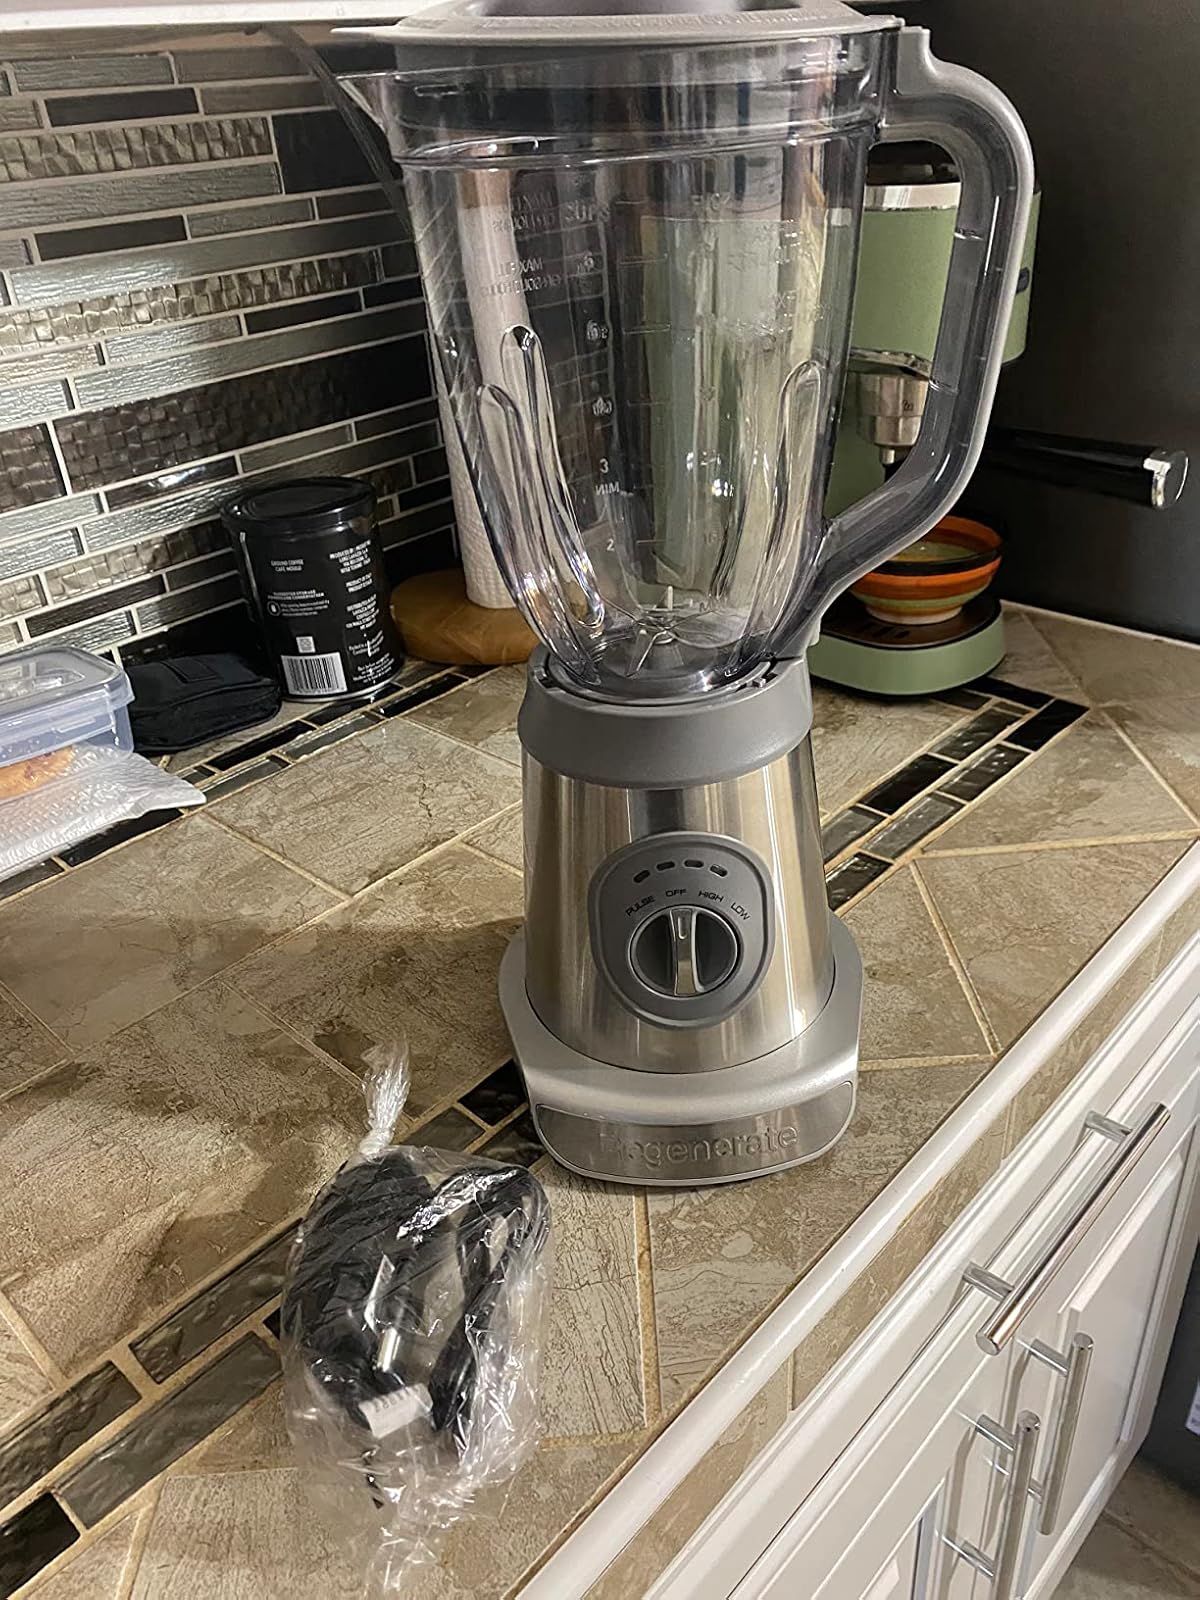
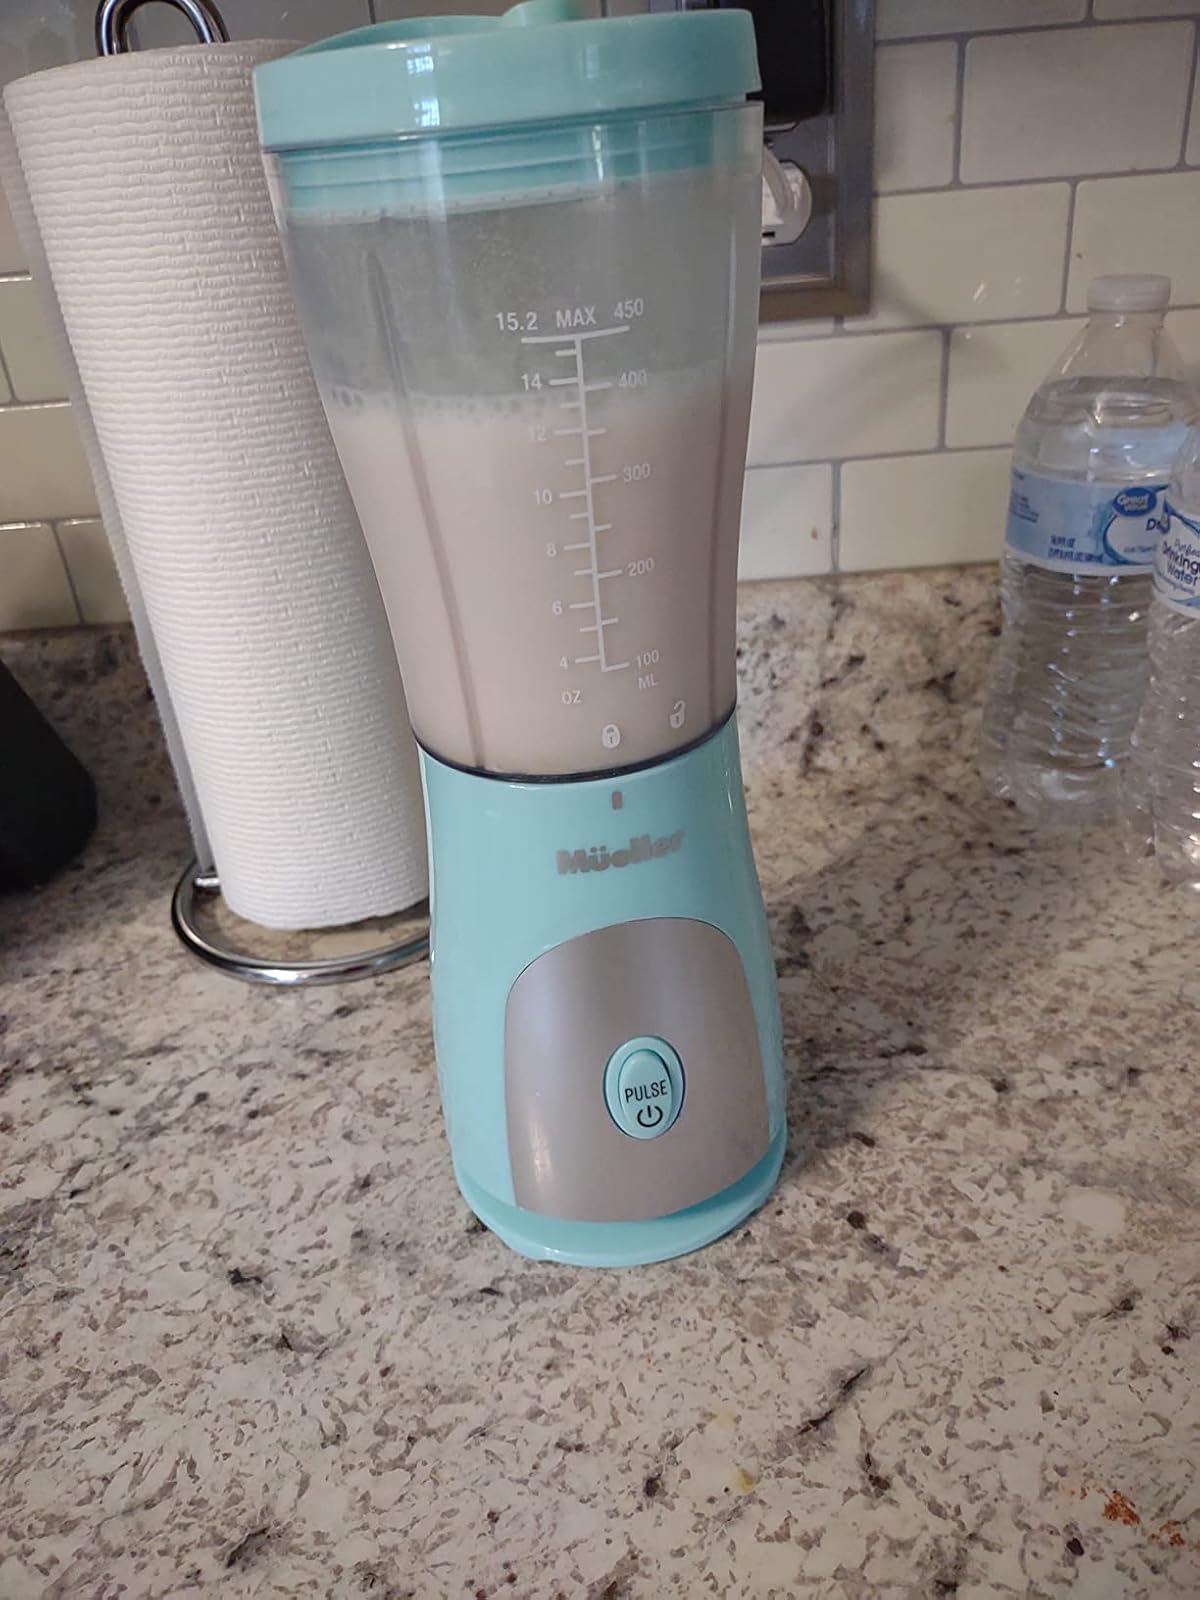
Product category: items_blender
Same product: no